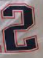
Number: 2